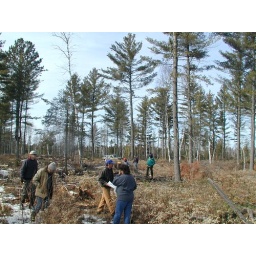
Shelterwood harvest in red & white pine, St. Louis County, Minnesota